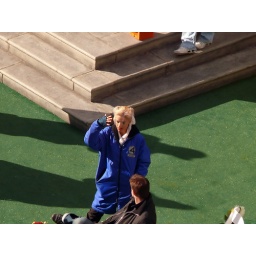
Fantastic Four 2, the Silver Surfer, movie set outside my office window in Vancouver, Canada